Callicoon Bridge

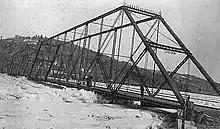
A black and white photograph of a truss bridge with large pack ice and ice floes in the river below

In the late 1890s the Horseheads Bridge Company, which later built Dingman's Ferry Bridge downriver, was hired to build a truss bridge. It cost $23,180 and opened early in 1899. After being open for free on its first day, it became a toll bridge to recoup the construction costs. No major maintenance was necessary save raising it slightly after a heavy storm in 1904.